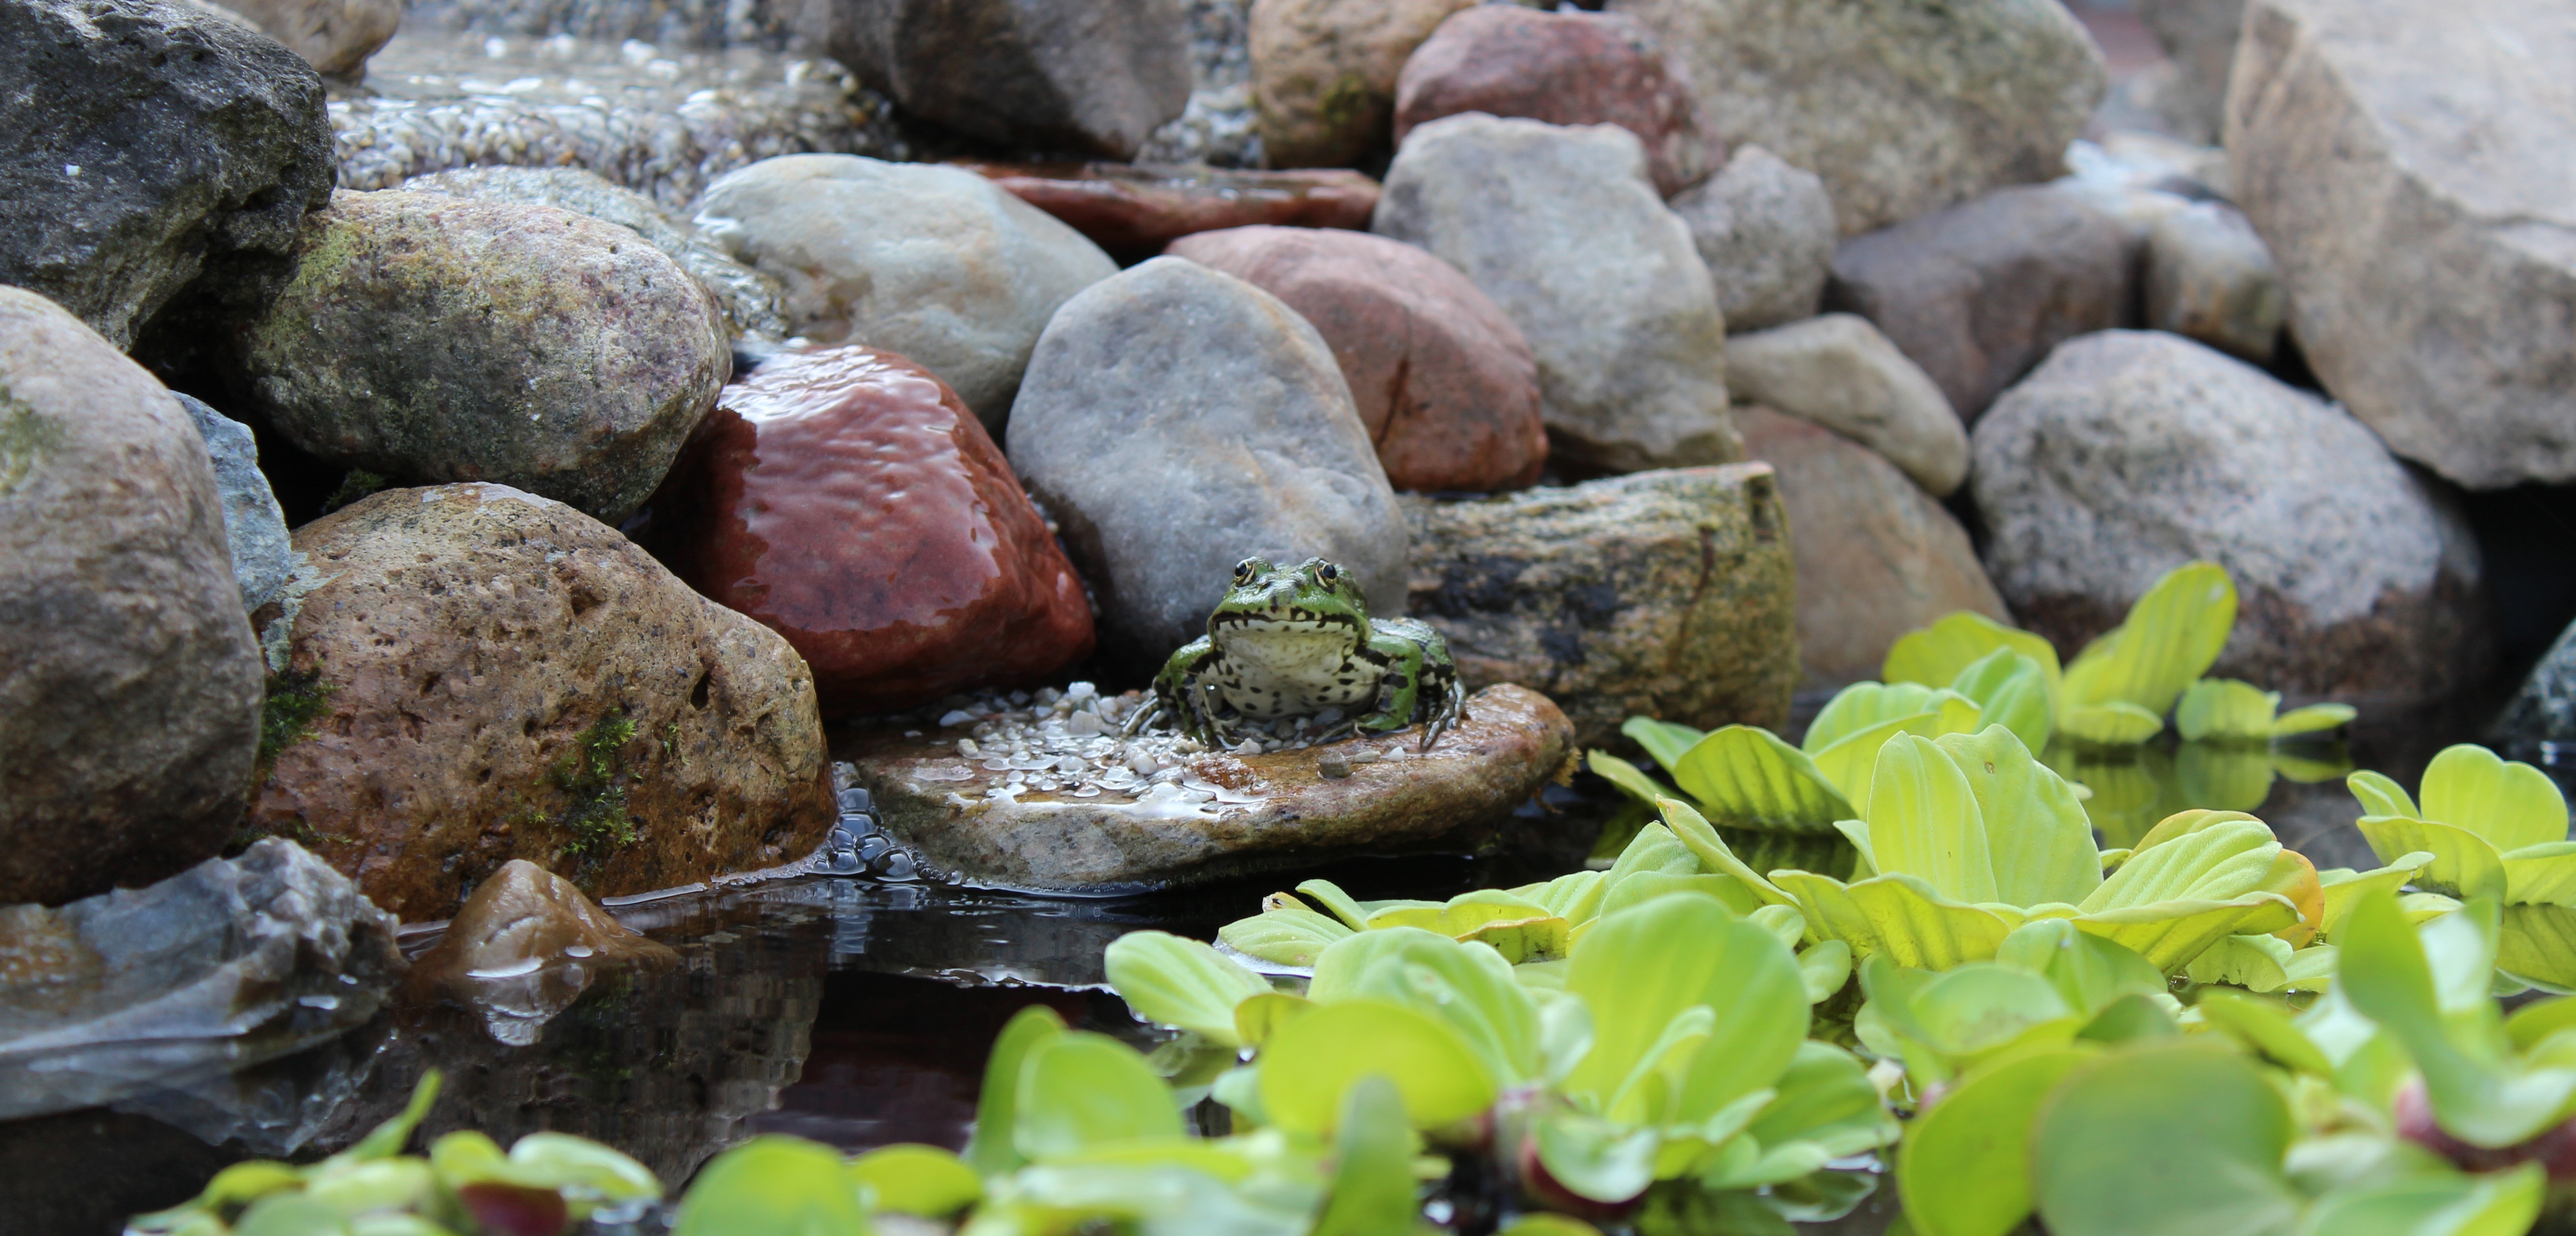
water, nature, rock, plant, animal, pond, green, frog, amphibian, garden, stones, boulder, creature, garden pond, frog pond, aquatic animal, water lettuce